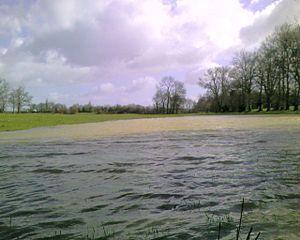
Vallée sous les eaux à Landepéreuse, Normandie, France.
Landepéreuse est une ancienne commune française, située dans le département de l'Eure en région Normandie, devenue le 1ᵉʳ janvier 2016 une commune déléguée au sein de la commune nouvelle de Mesnil-en-Ouche.